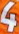
Number: 4